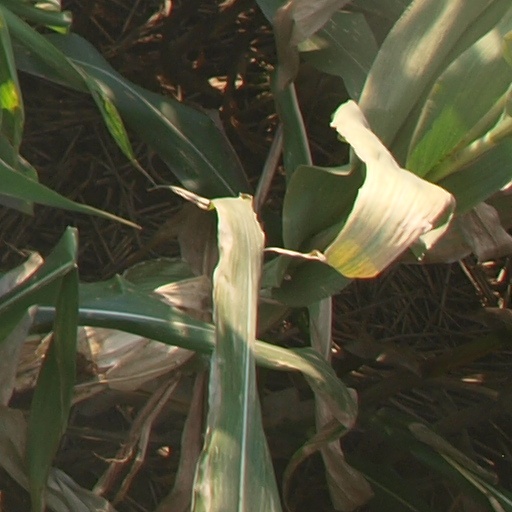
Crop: maize; corn